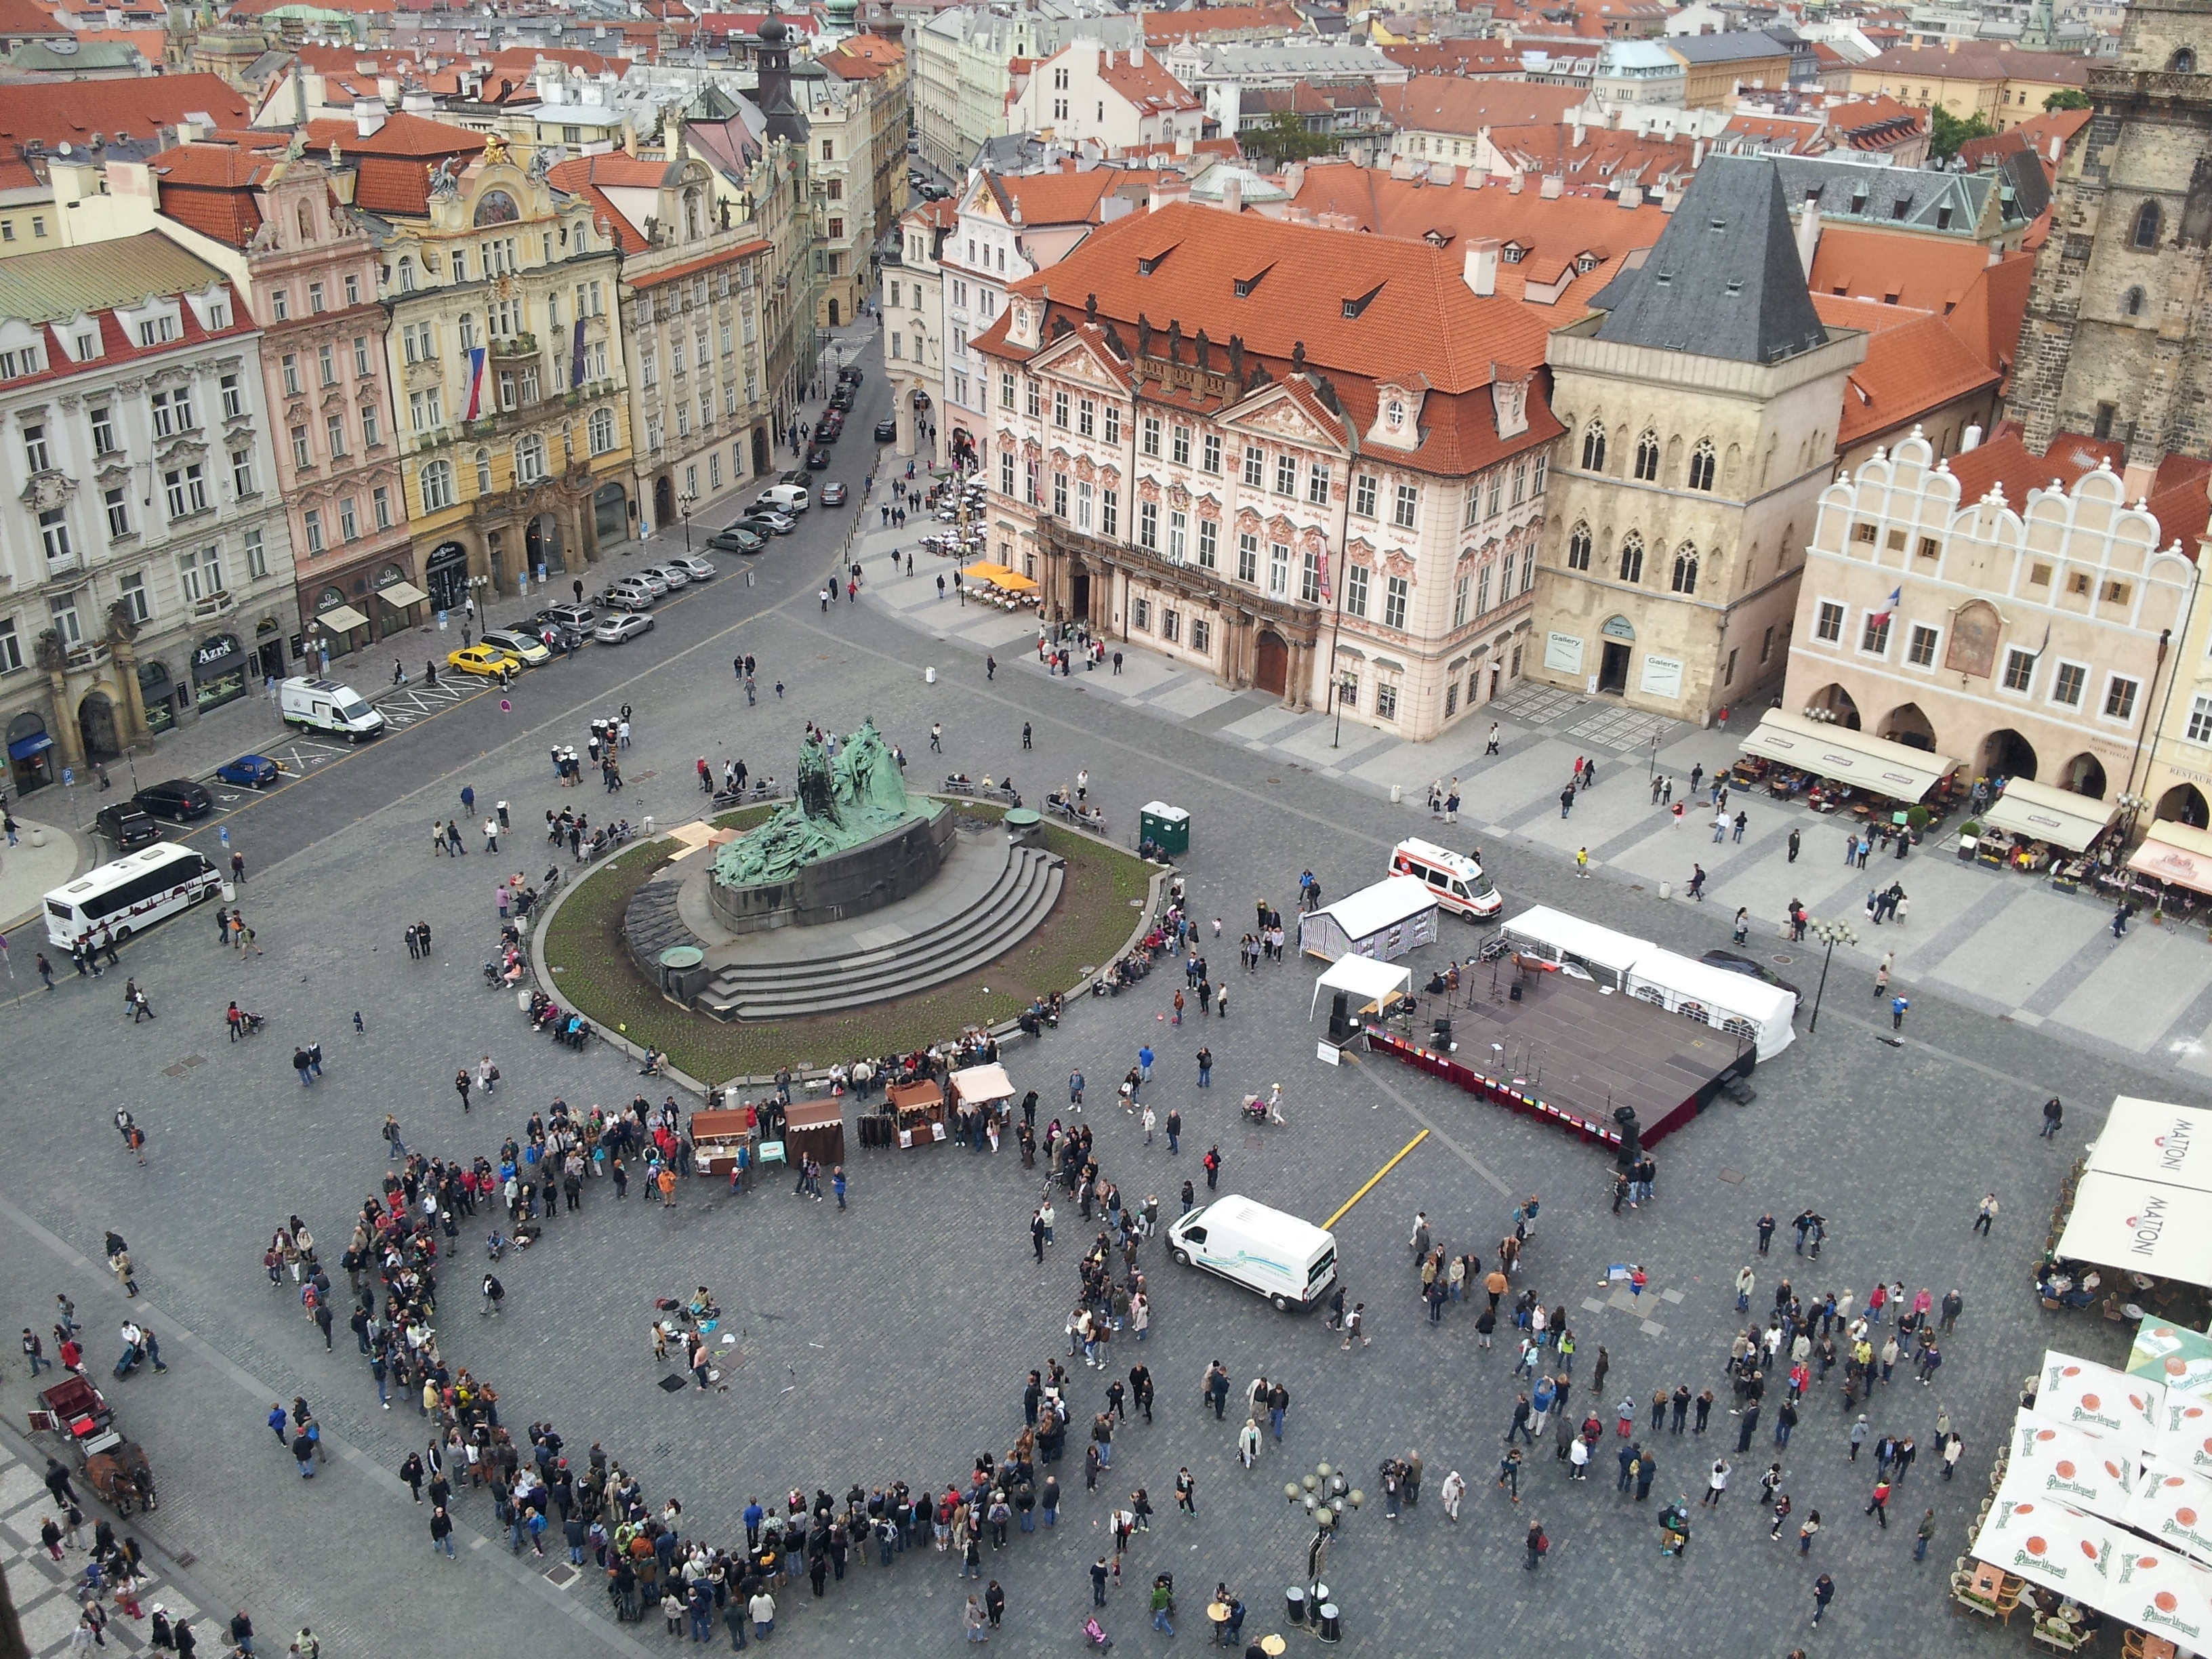
town, city, cityscape, downtown, europe, plaza, prague, tourism, public space, town square, czech, metropolis, neighbourhood, aerial photography, human settlement